Meredith Grey

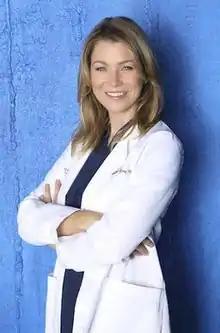
Promotional image

Meredith Grey M.D., F.A.C.S., (born 1977 or 1978) is the fictional titular character from the medical drama television series "Grey's Anatomy", which airs on the American Broadcasting Company (ABC) in the United States. The character was created by series producer Shonda Rhimes and is portrayed by actress Ellen Pompeo. Meredith made her first appearance in the pilot episode, "A Hard Day's Night", broadcast on March 27, 2005. She also appears in the spin-off series "Station 19" as a recurring character.